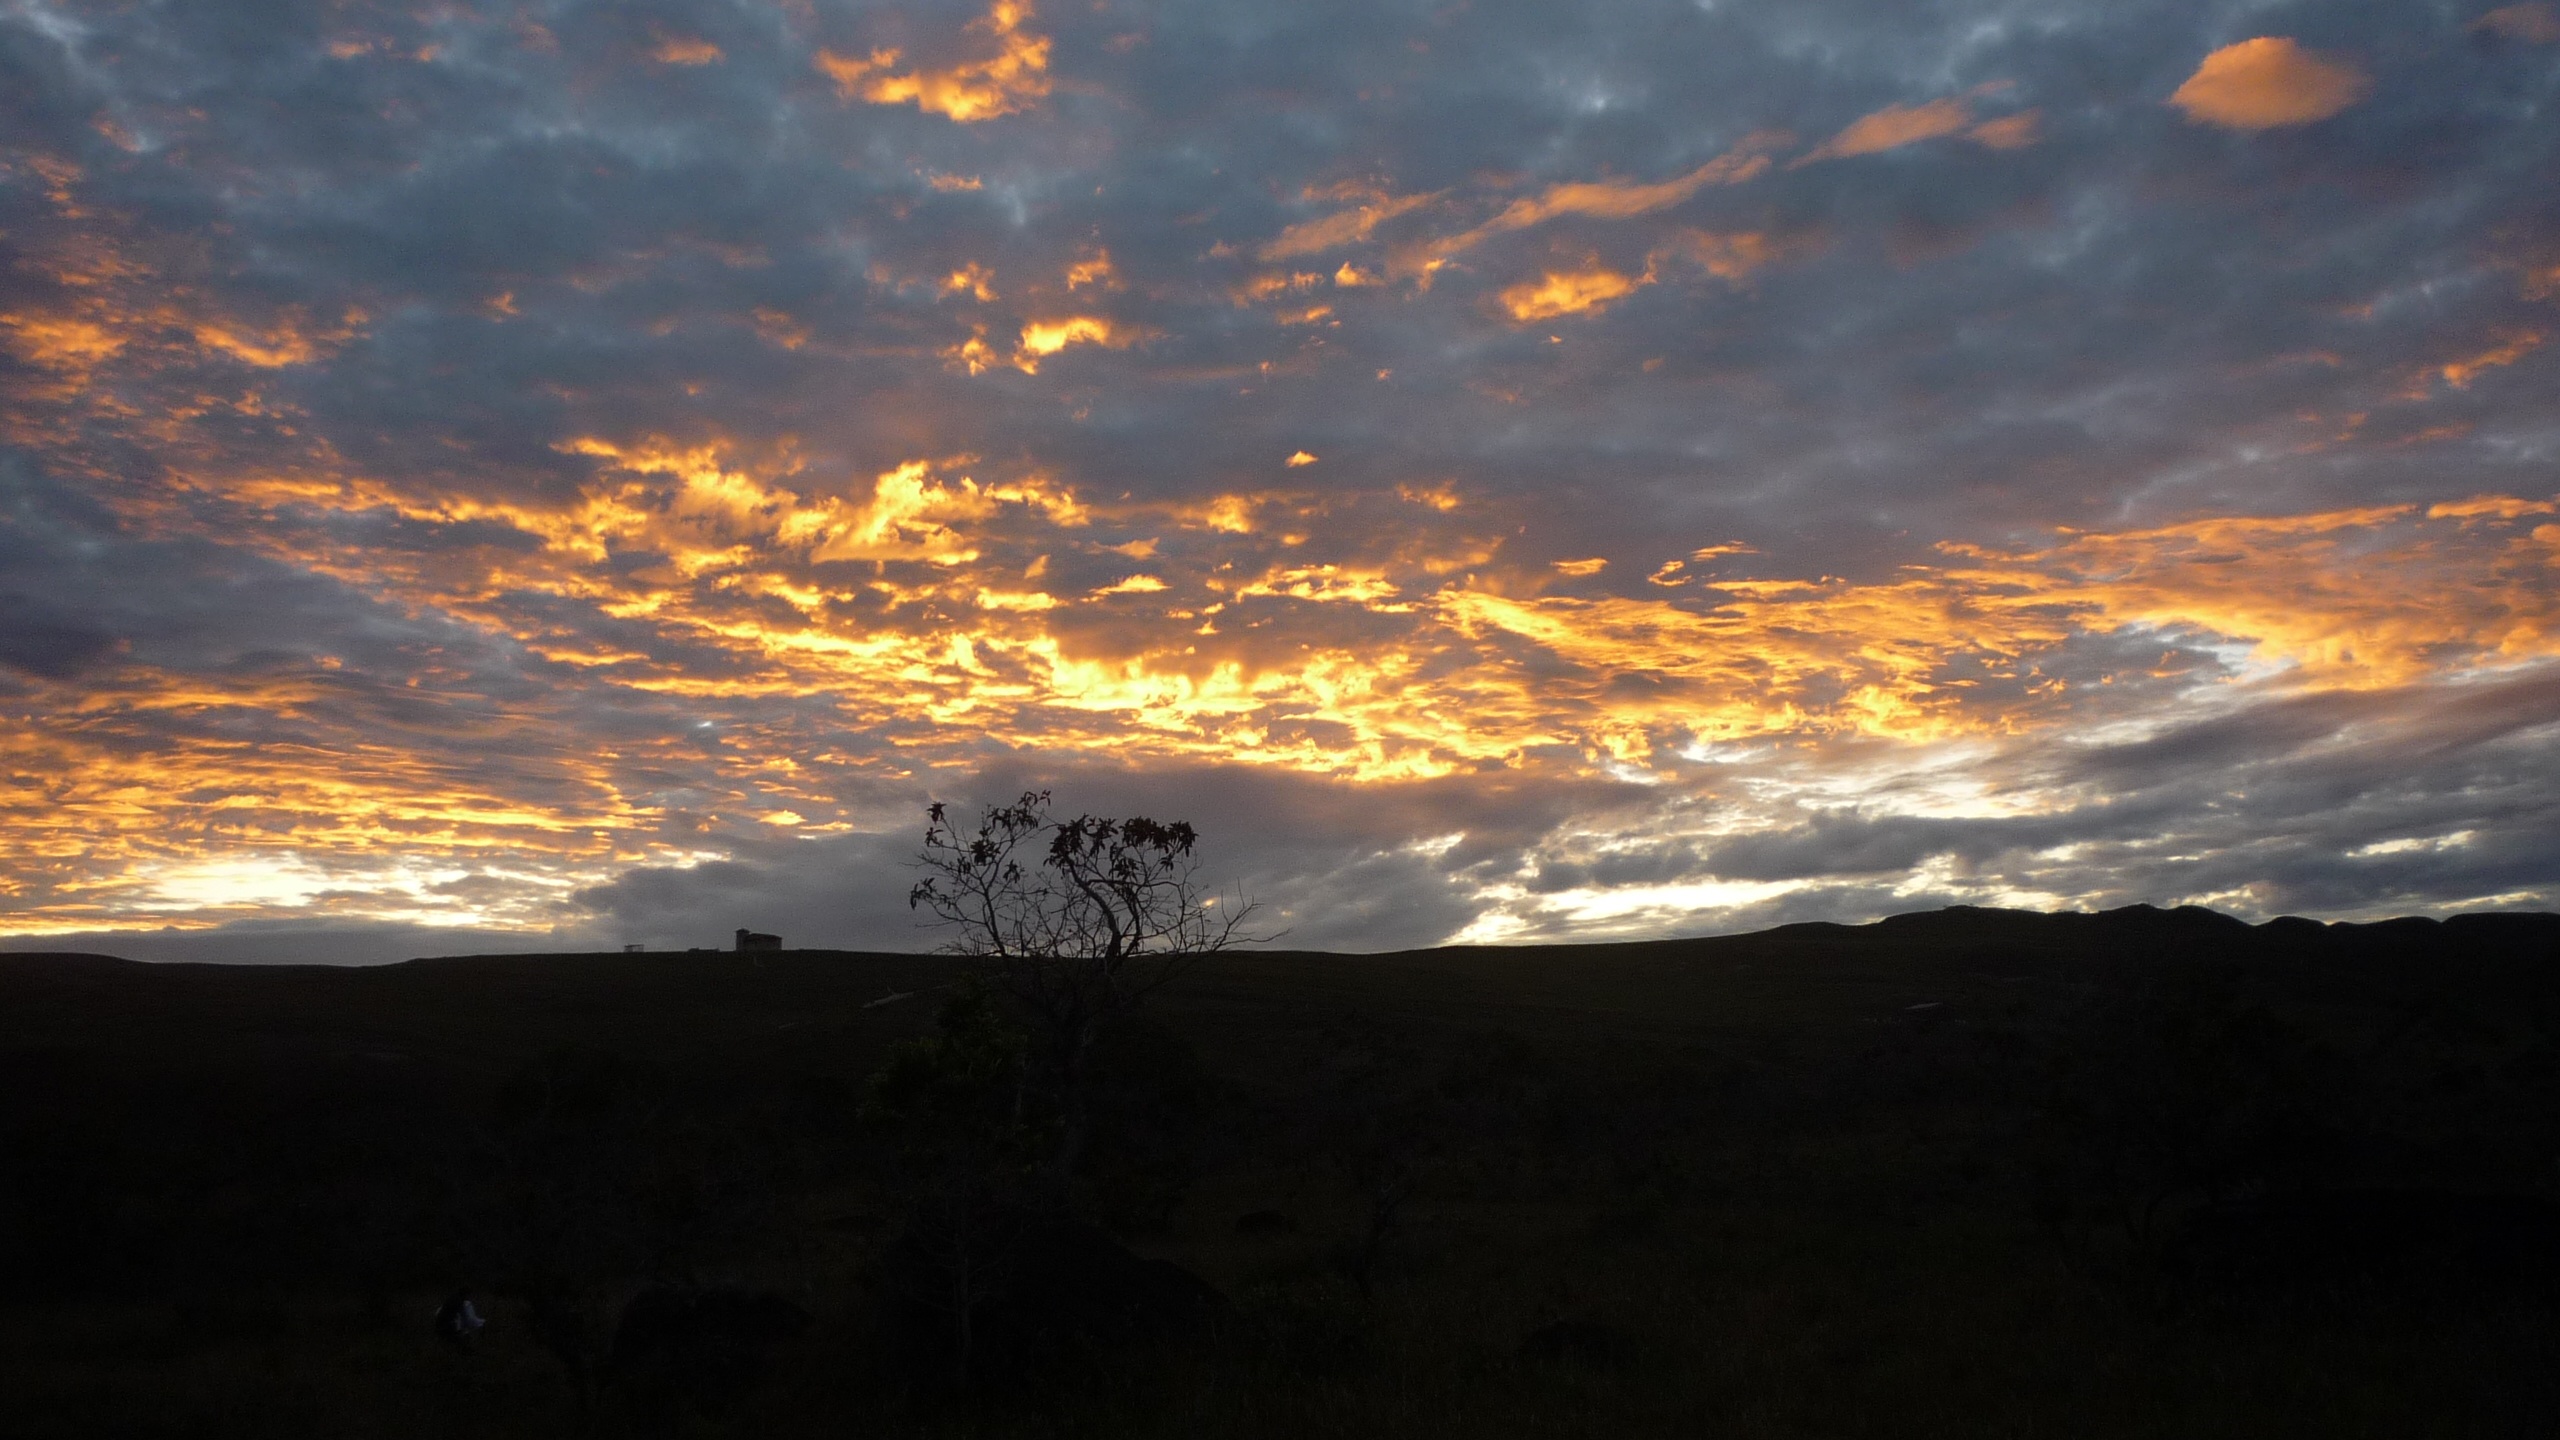
sea, horizon, mountain, cloud, sky, sun, sunrise, sunset, sunlight, morning, hill, dawn, atmosphere, dusk, evening, afterglow, red sky at morning